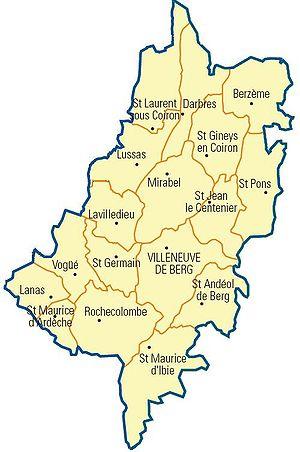
Carte détaillée des communes du canton (Ardèche)
Le canton de Villeneuve-de-Berg est une ancienne division administrative française située dans le département de l'Ardèche et la région Rhône-Alpes.